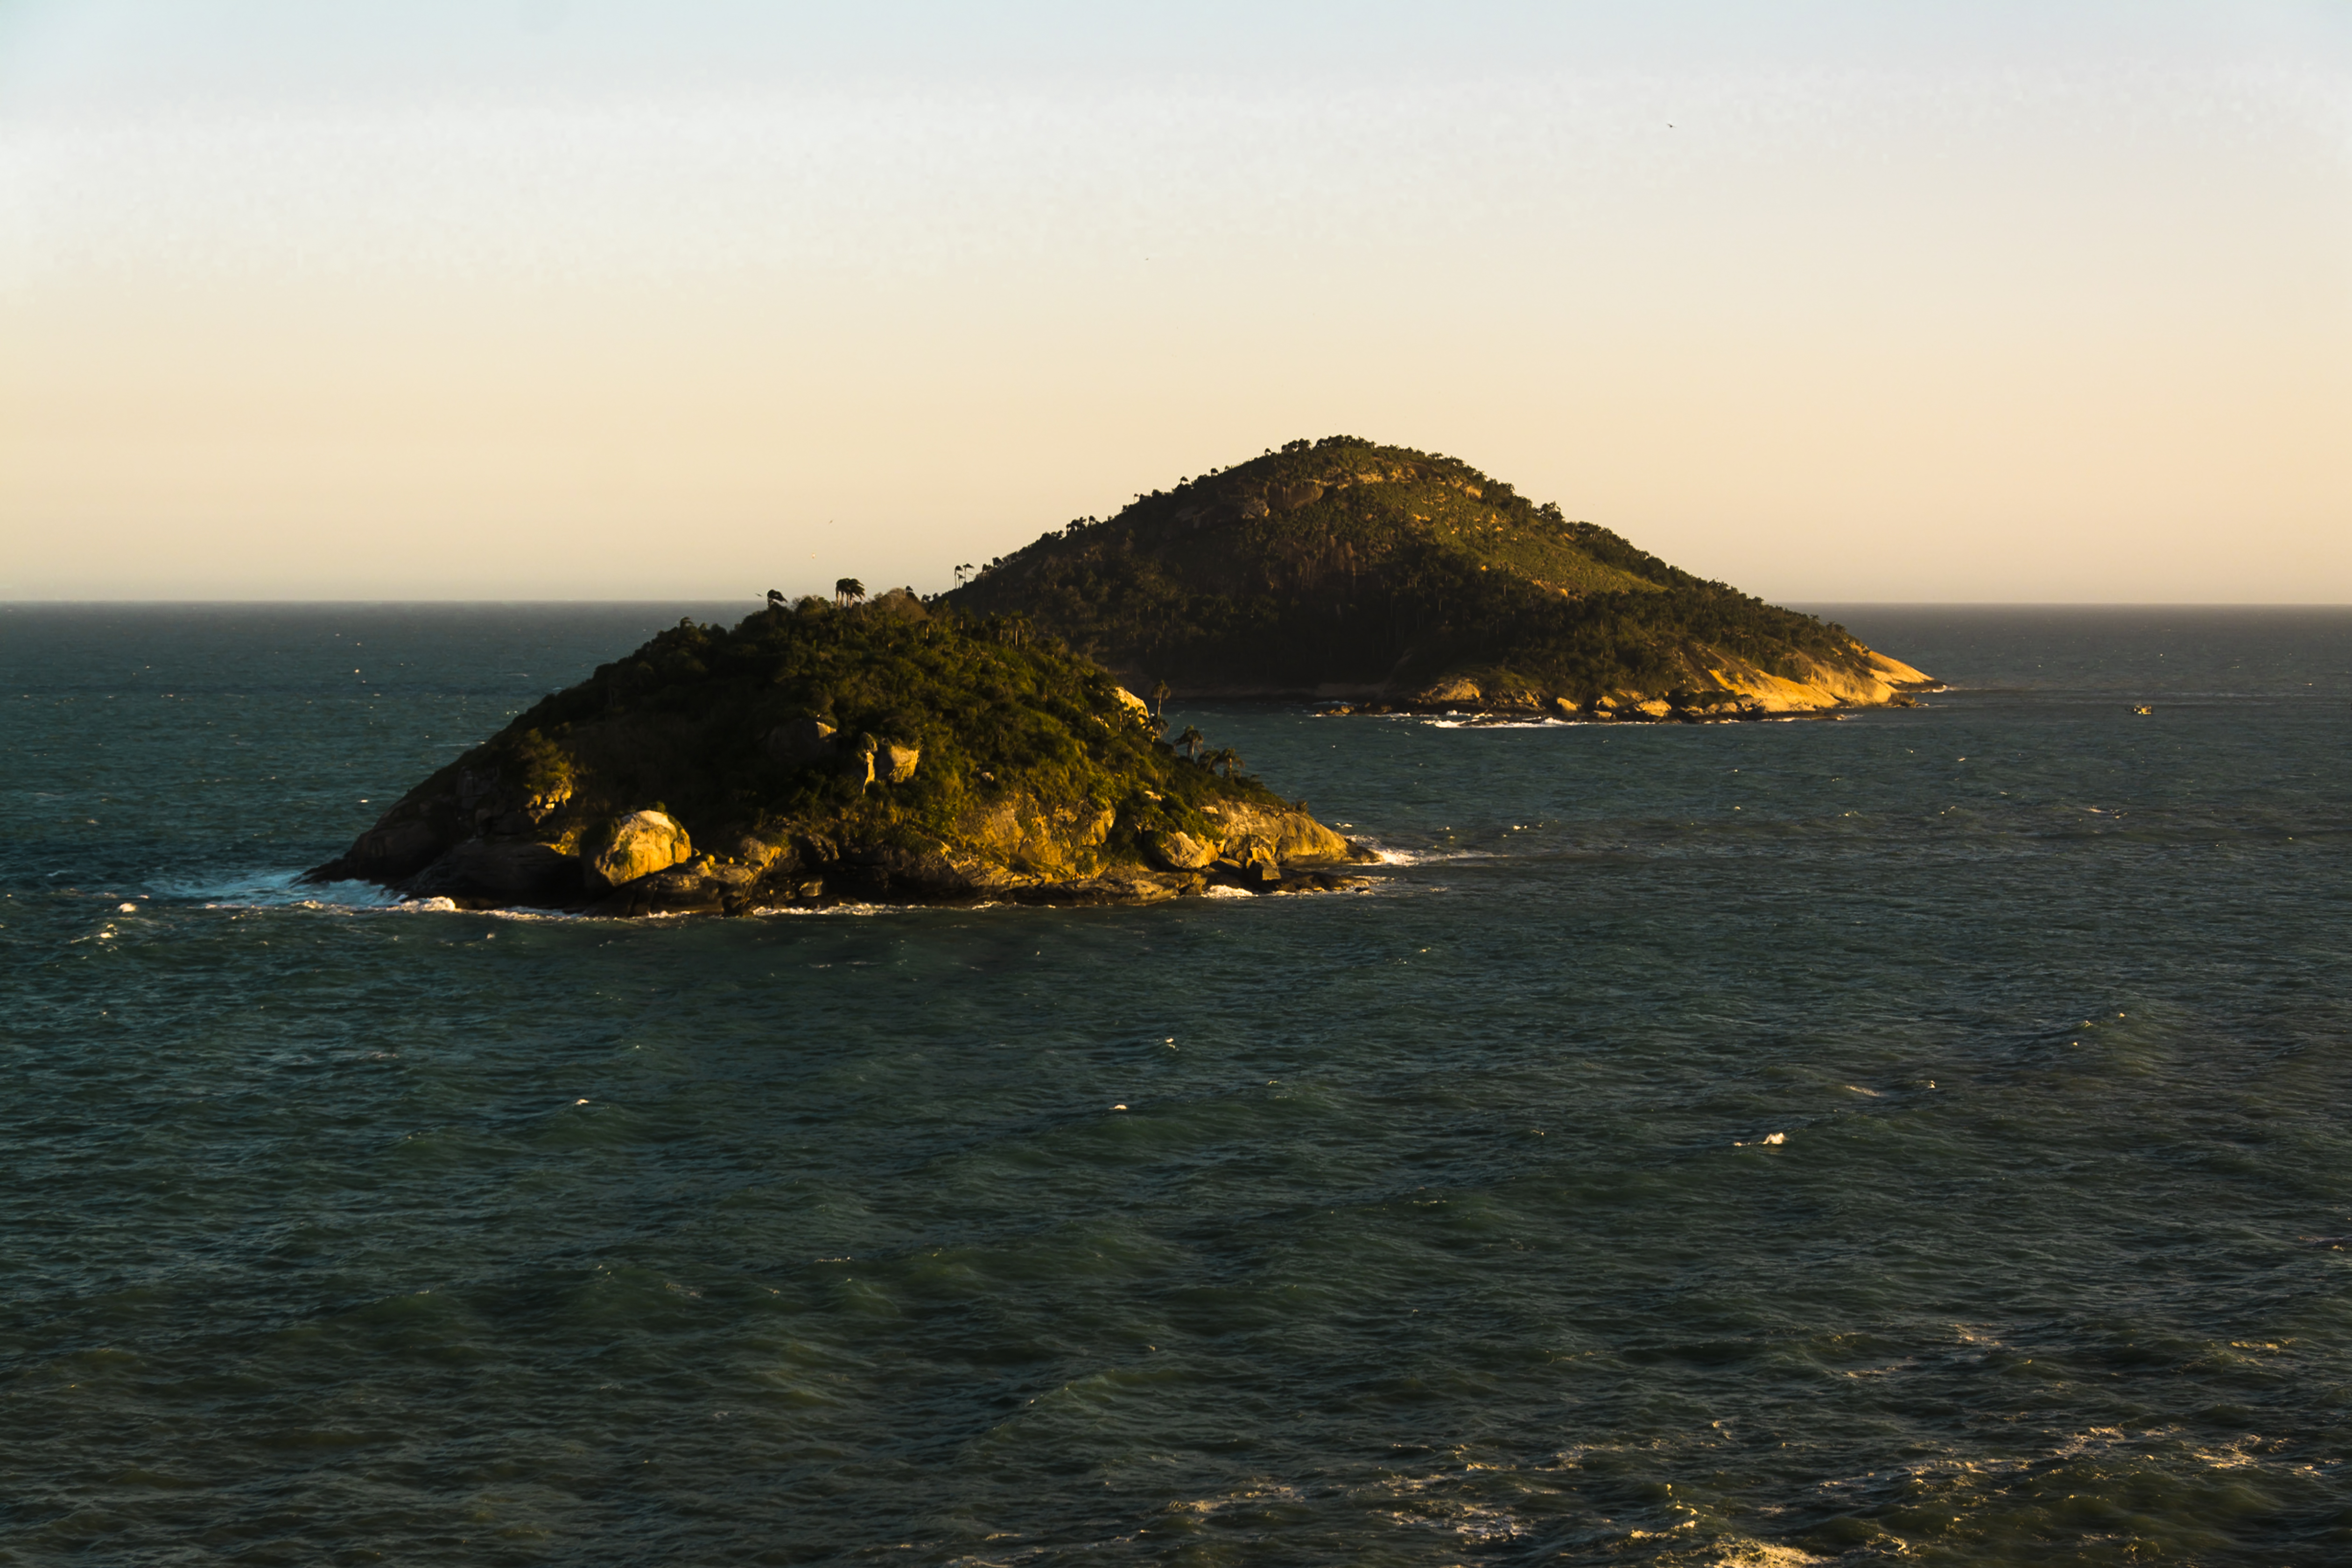
island, brazil, Grumari, sea, promontory, headland, islet, coastal and oceanic landforms, rock, coast, ocean, skerry, cape, klippe, bight, archipelago, stack